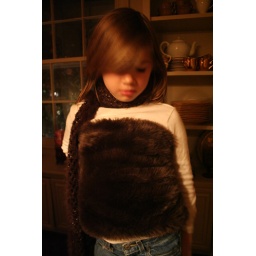
Somewhere a hill blossoms in green and gold, and there are dreams, all that your heart can hold.